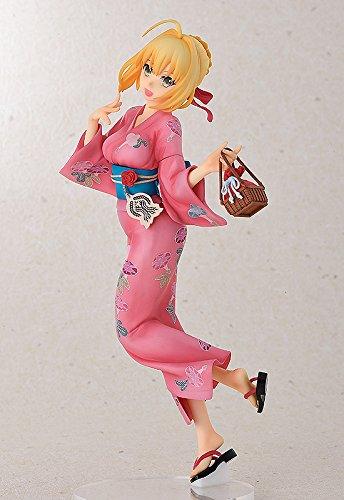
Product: FREEing Fate/Grand Order: Saber/Nero Claudius (Yukata Version) 1: 8 Scale PVC Figure
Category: Toys & Games | Collectible Toys | Statues, Bobbleheads & Busts | Statues
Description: Depicts the saber servant Nero Claudius wearing a yukata.
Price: $26.00
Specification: ProductDimensions:4x3x8.7inches|ItemWeight:10.6ounces|ShippingWeight:10.6ounces(Viewshippingratesandpolicies)|DomesticShipping:ItemcanbeshippedwithinU.S.|InternationalShipping:ThisitemcanbeshippedtoselectcountriesoutsideoftheU.S.LearnMore|ASIN:B078HSP8GT|Itemmodelnumber:NOV178278|Manufacturerrecommendedage:15yearsandup